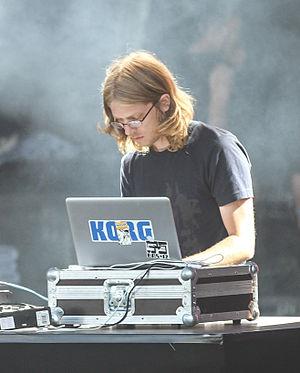
Siriusmo, de son vrai nom Moritz Friedrich, né et vivant à Berlin, est un compositeur de musique électronique et réalisateur artistique allemand. Il est aussi peintre, graphiste et illustrateur.